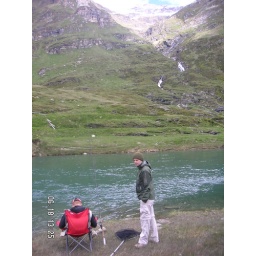
enjoying a lazy day by the lake trying to fish trout